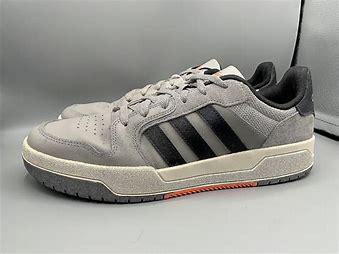
Brand: adidas
Model: NEO Entrap Skate